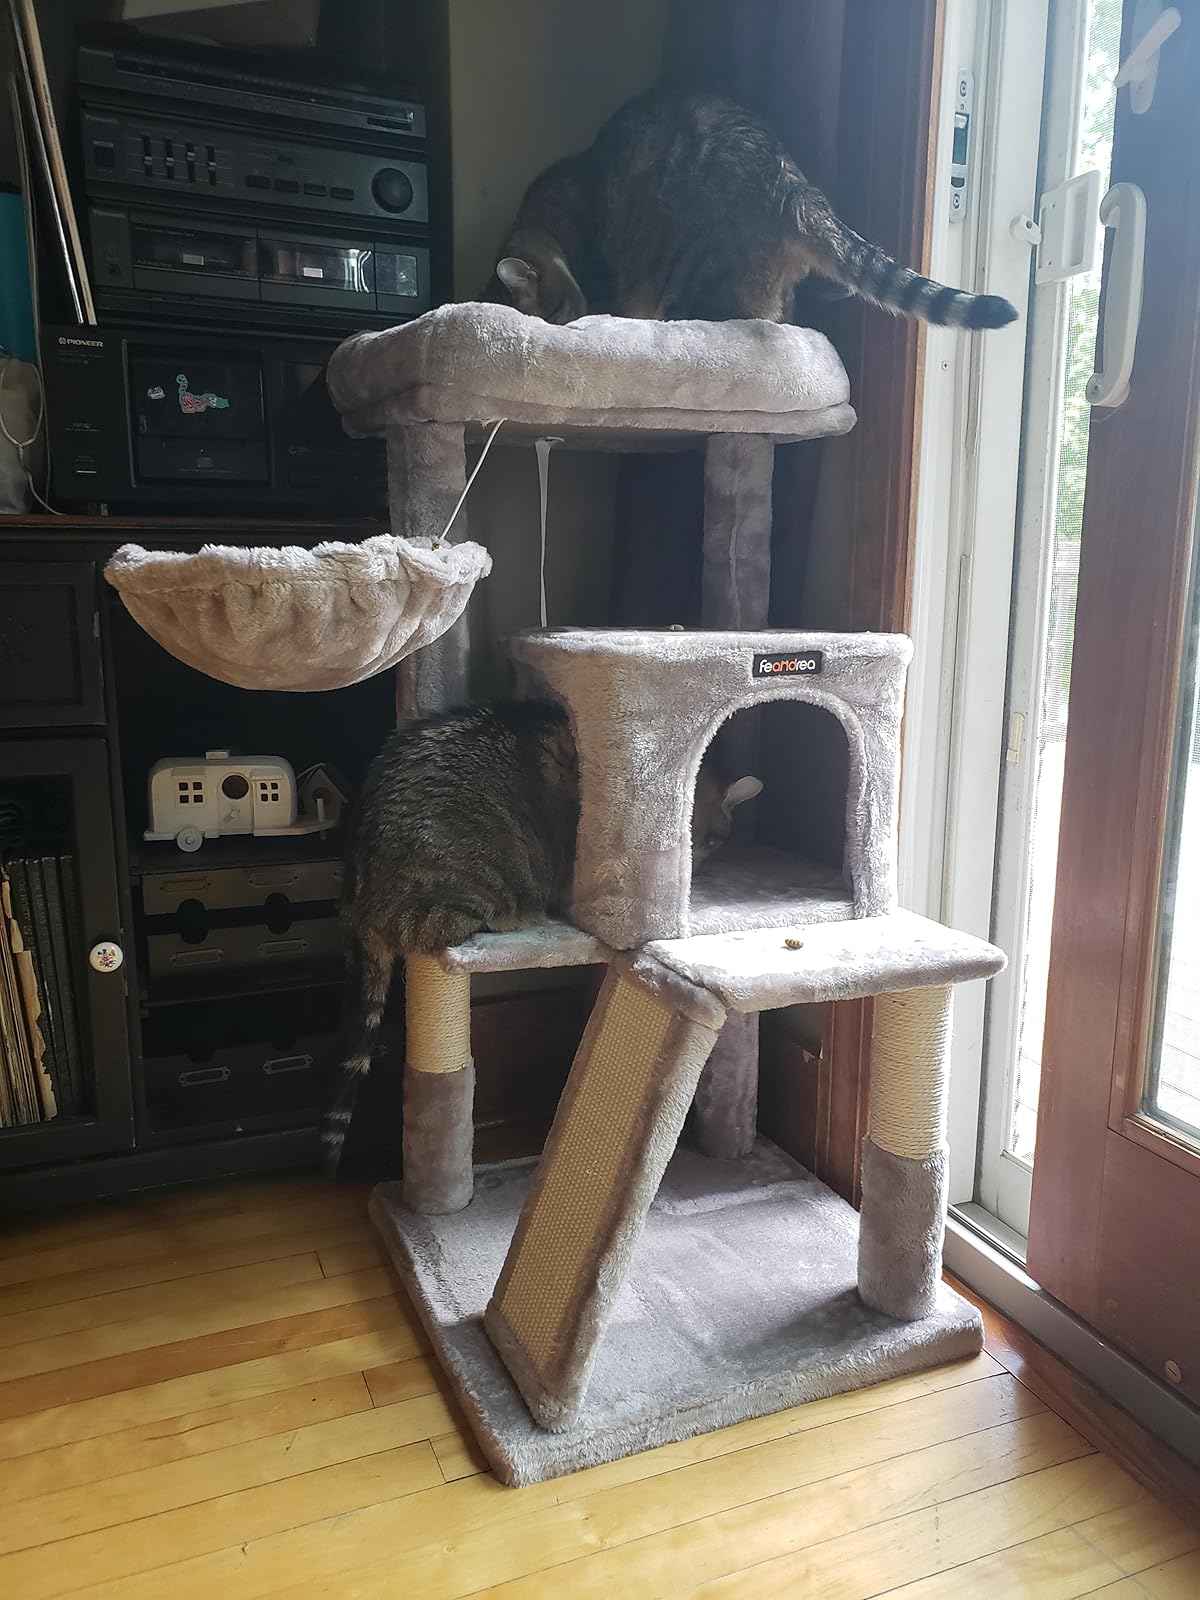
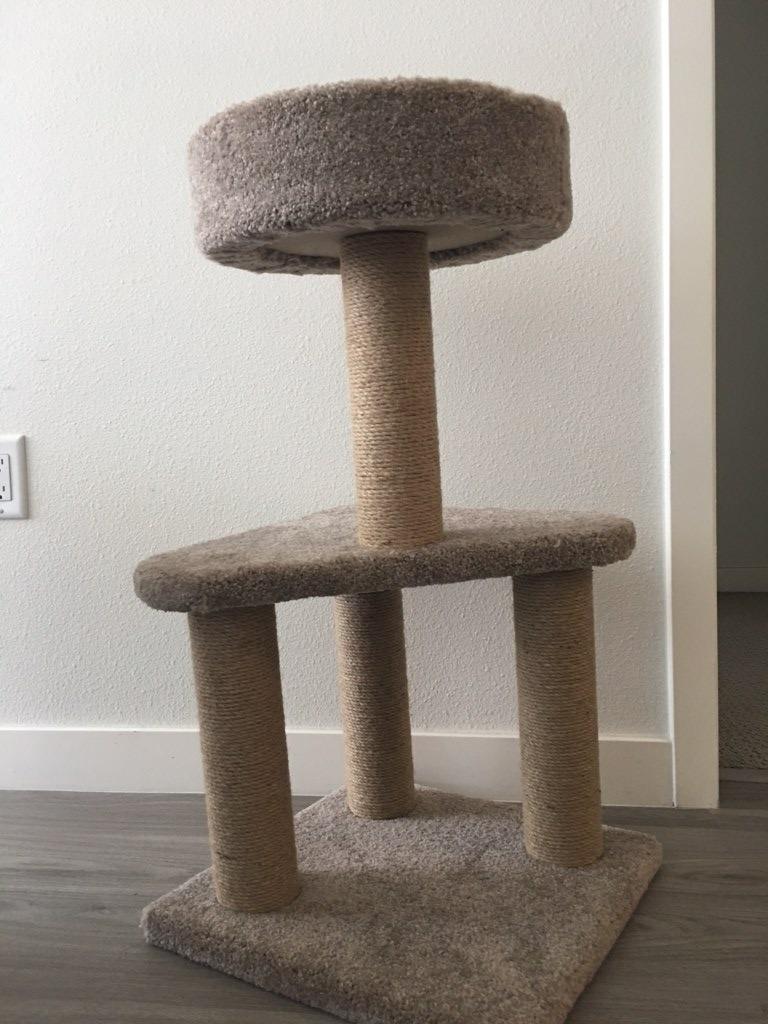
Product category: items_cat tree
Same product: no